Alban Jasper Conant

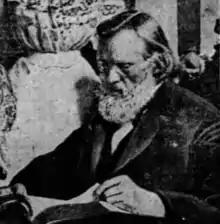

Alban Jasper Conant (September 24, 1821 – February 3, 1915) was a painter best known for painting the first portrait of Abraham Lincoln.